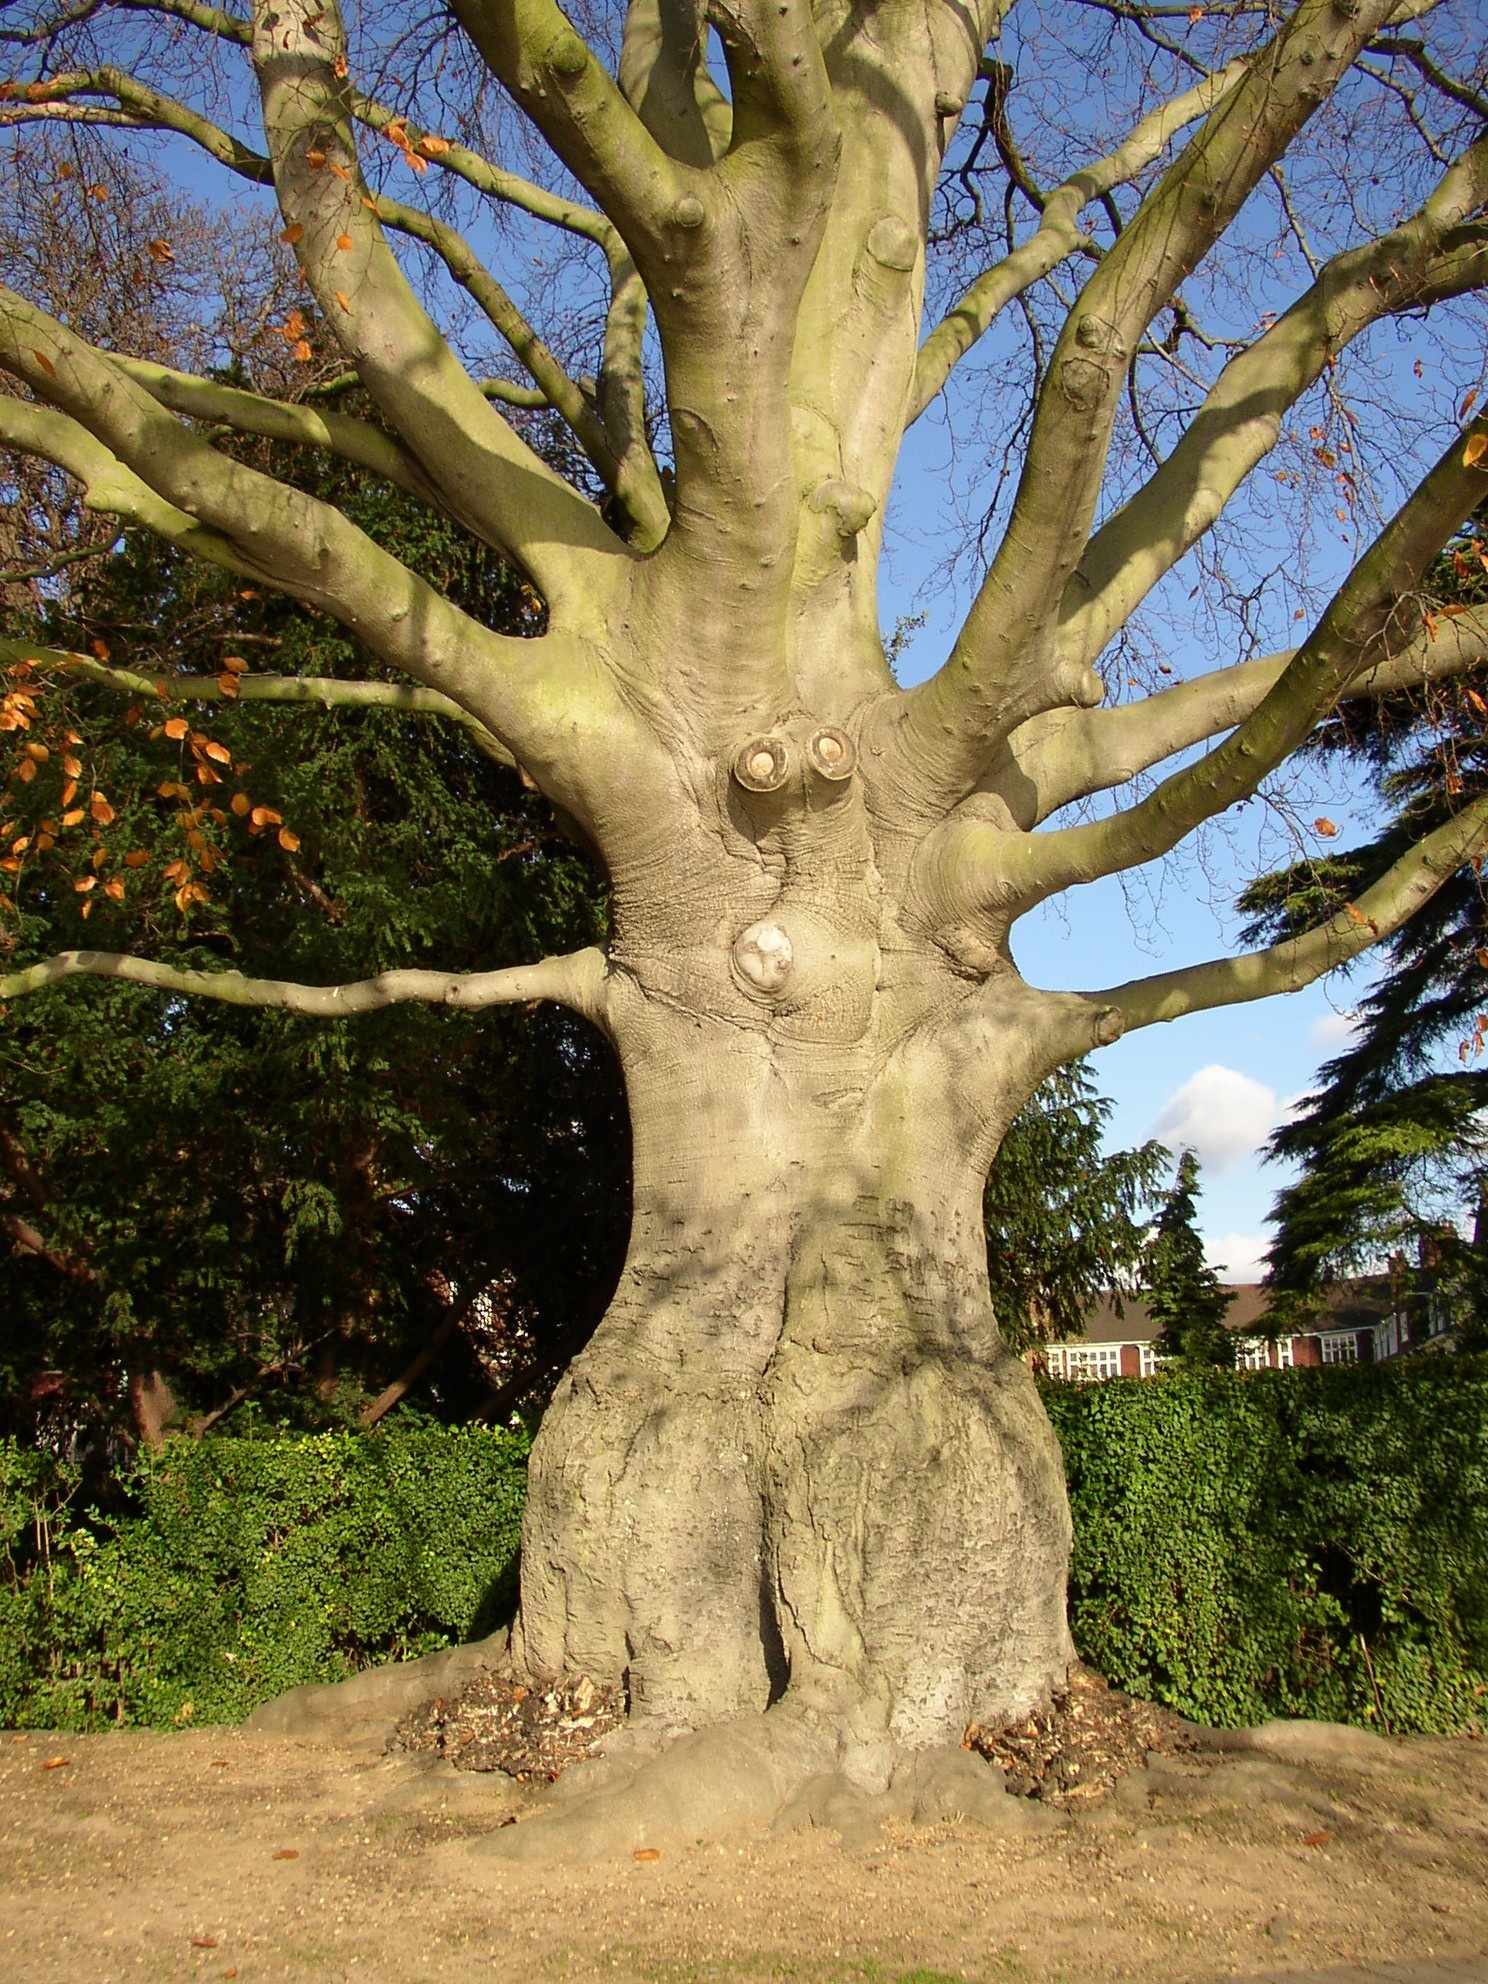
tree, nature, forest, branch, light, growth, plant, leaf, flower, trunk, bark, wild, environment, autumn, brown, botany, flora, plants, trees, woods, stems, branches, wooden, growing, adansonia, deciduous, trunks, oak, big, large, woodland, woody, flowering plant, woody plant, land plant